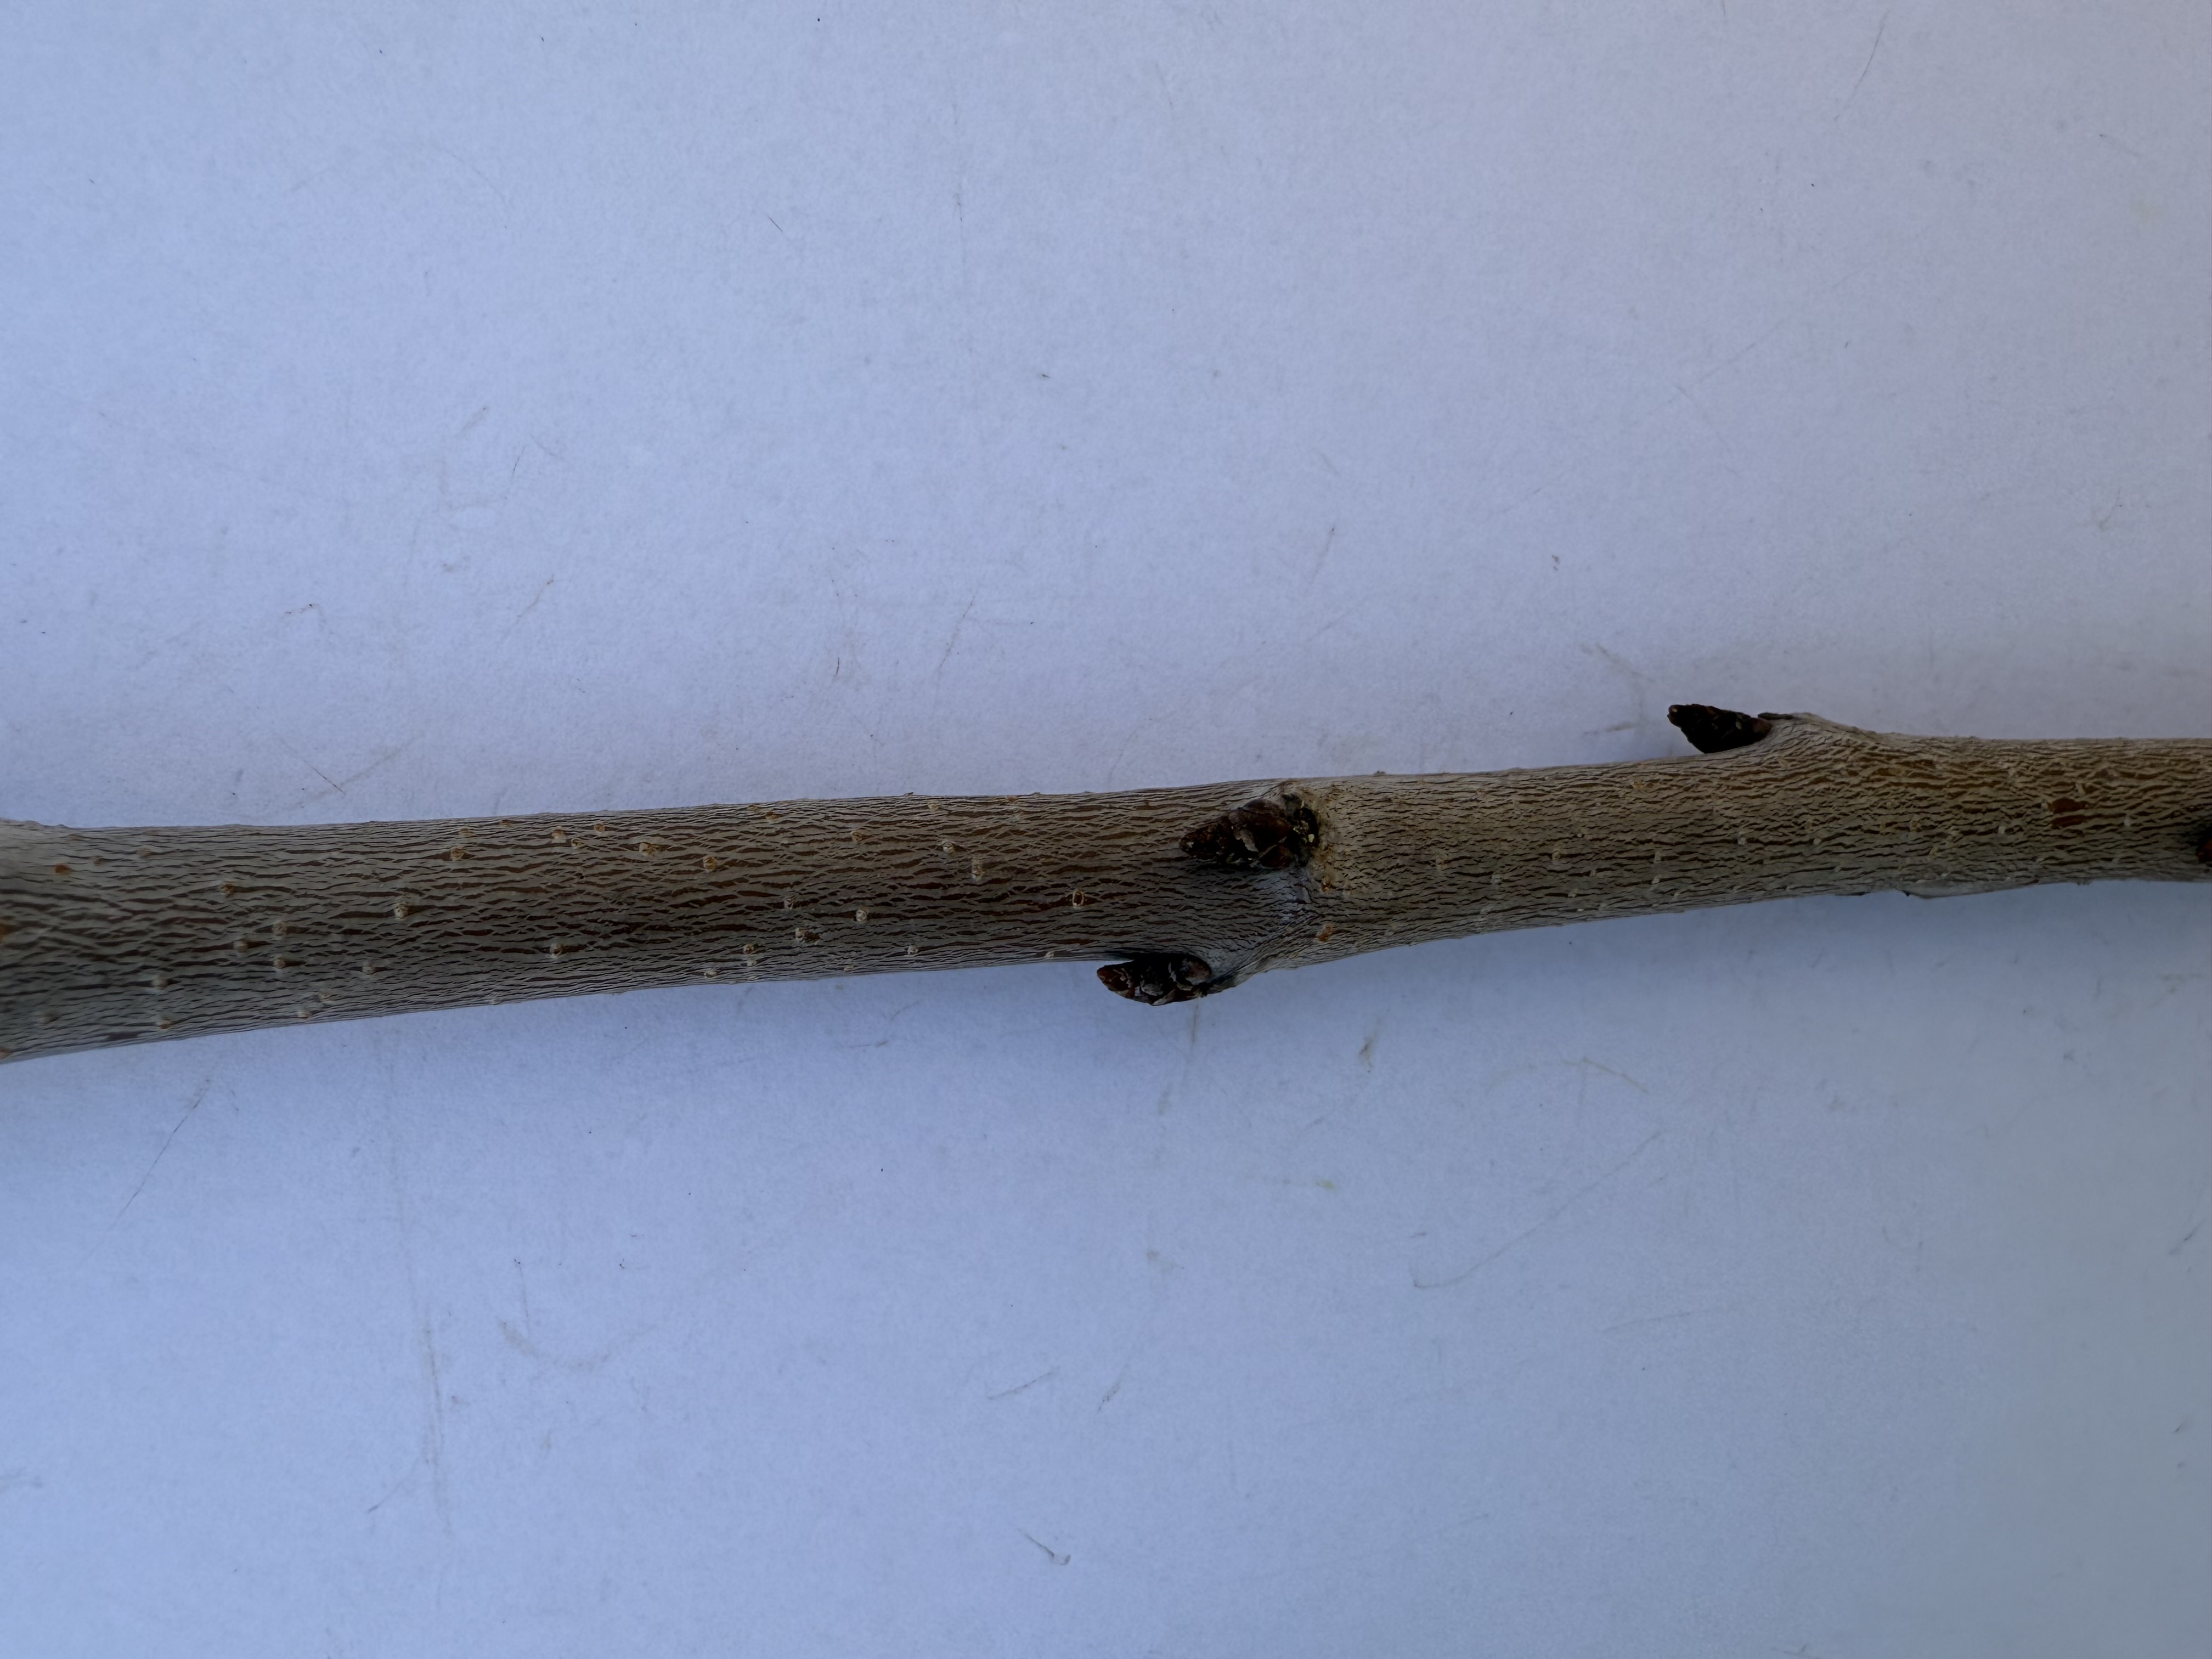
Variety: Napolyon Cherry